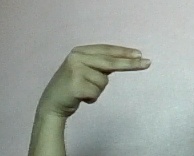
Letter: ain